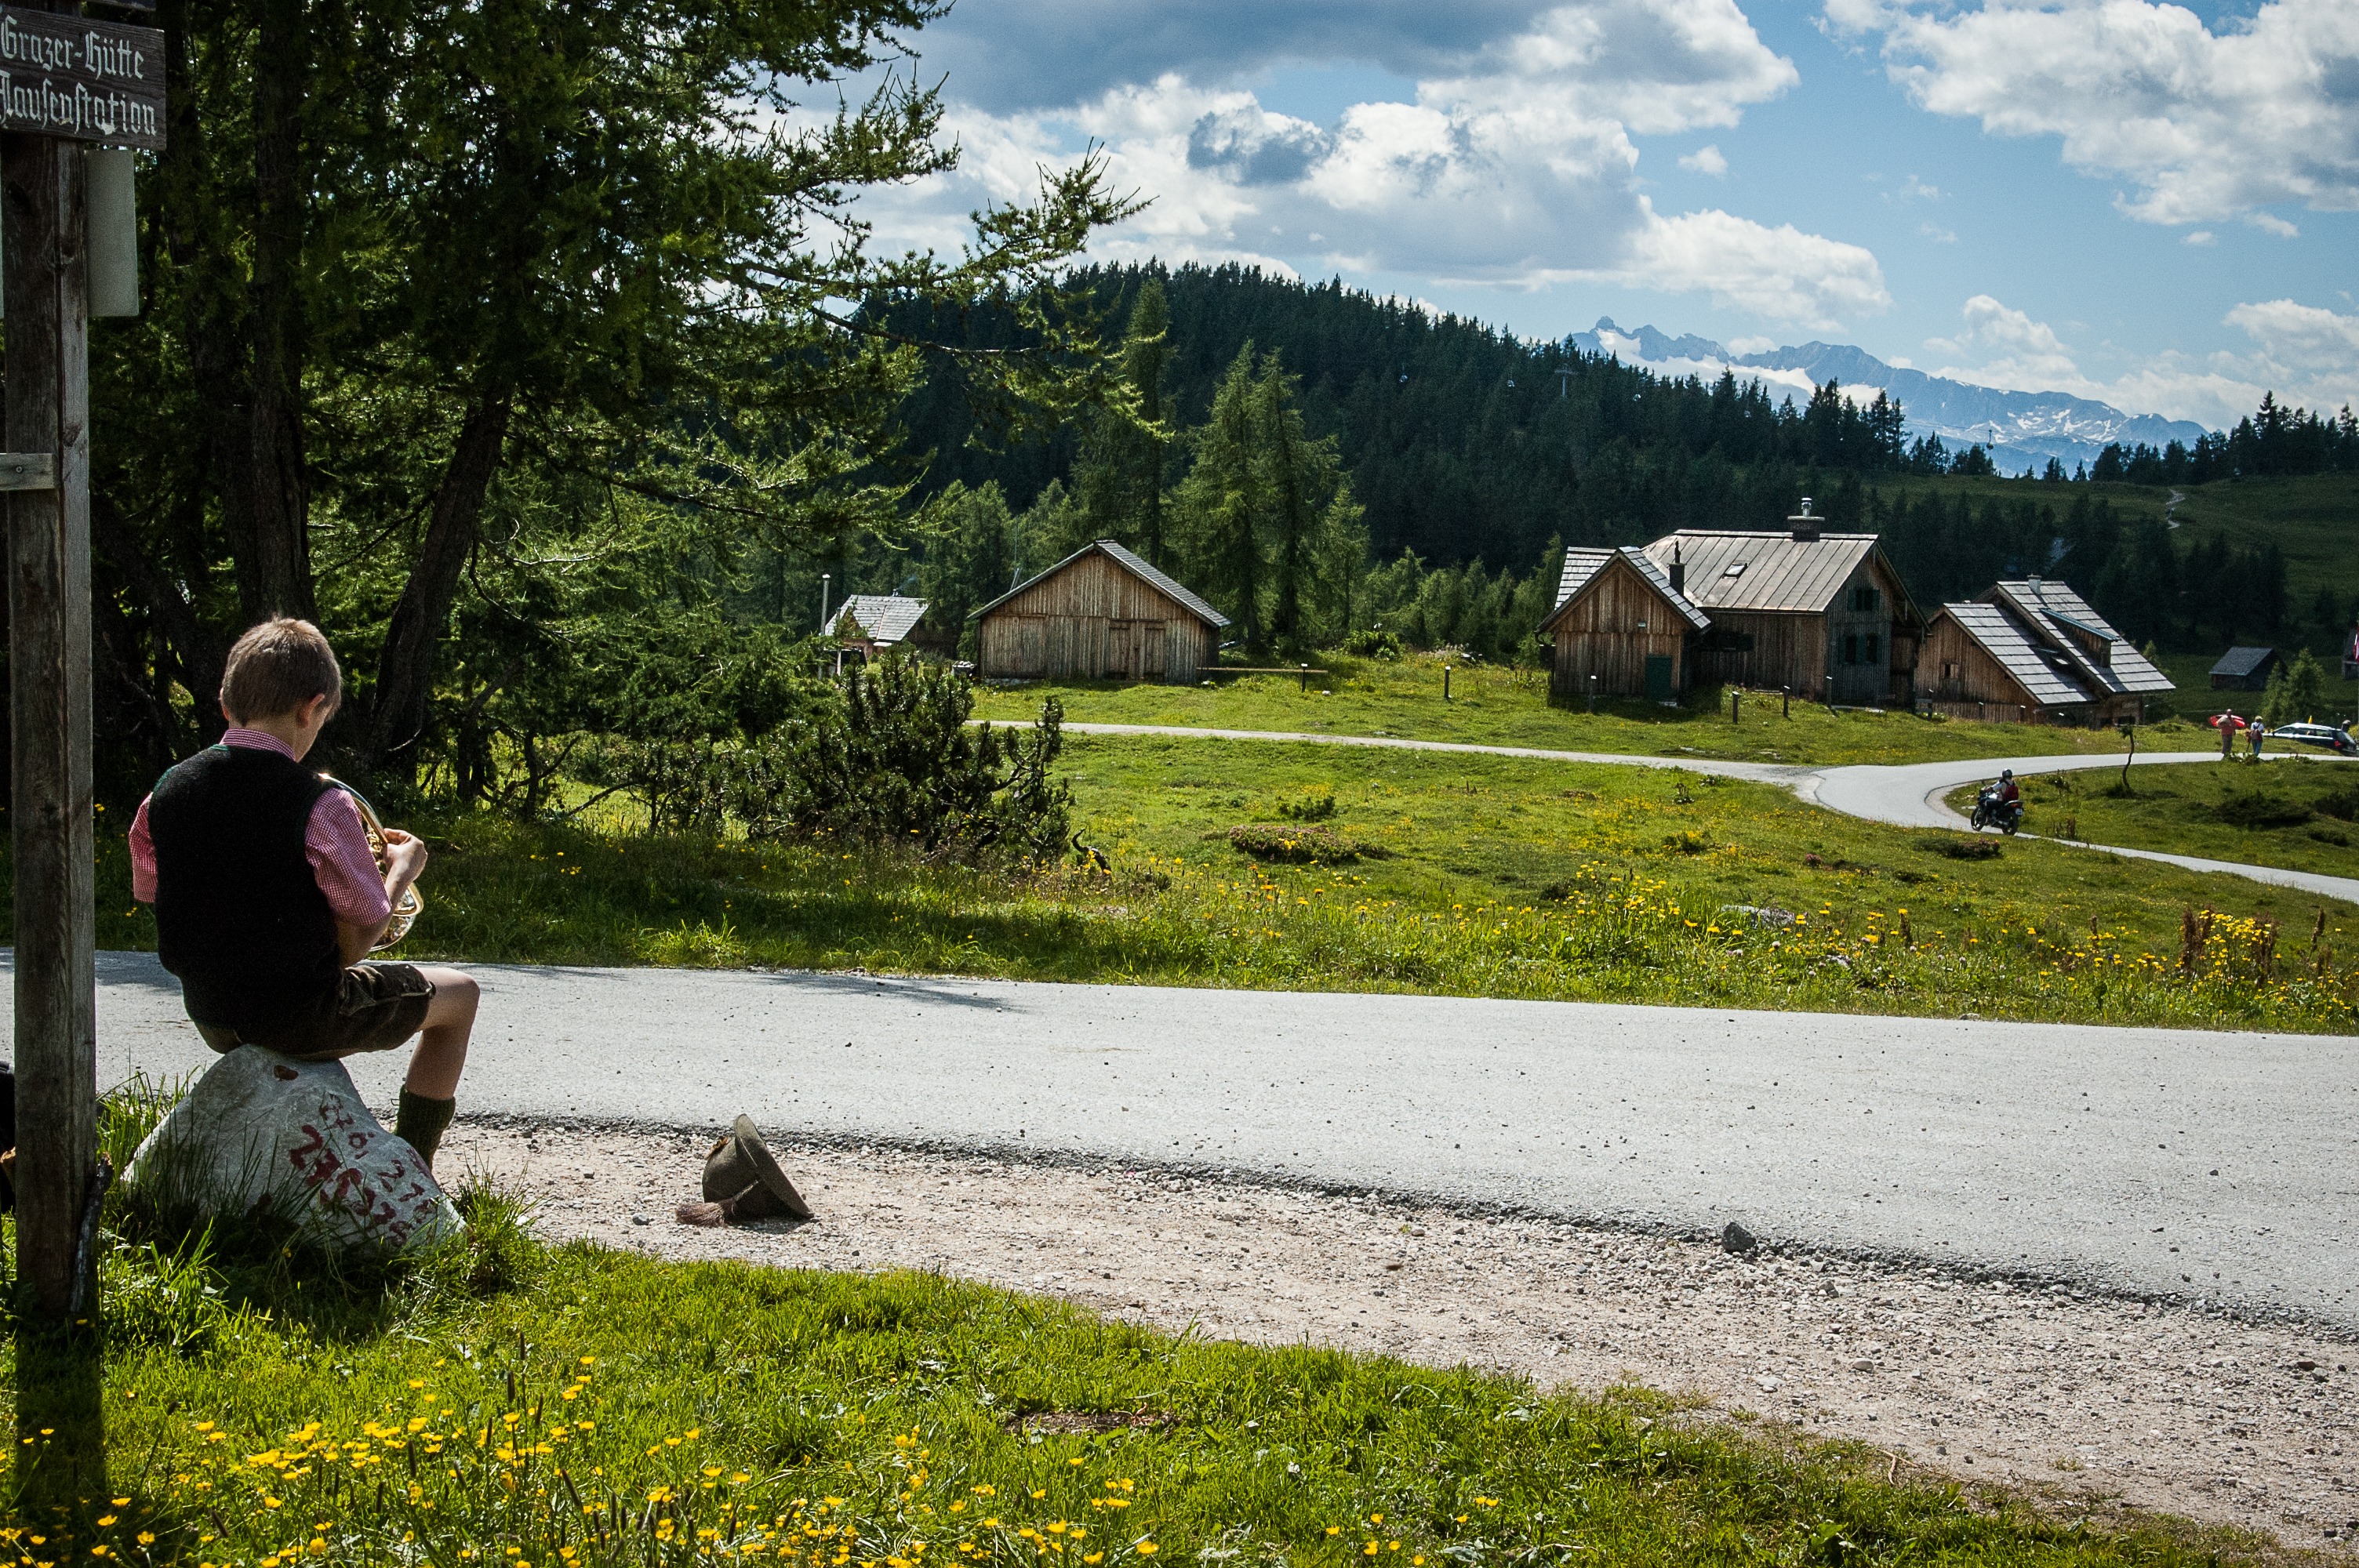
landscape, tree, grass, walking, boy, atmosphere, vacation, child, rest, sit, austria, jack, mood, alm, tauplitz, rural area, alpine meadow